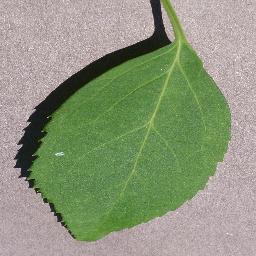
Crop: cherry
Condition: (including_sour)_healthy